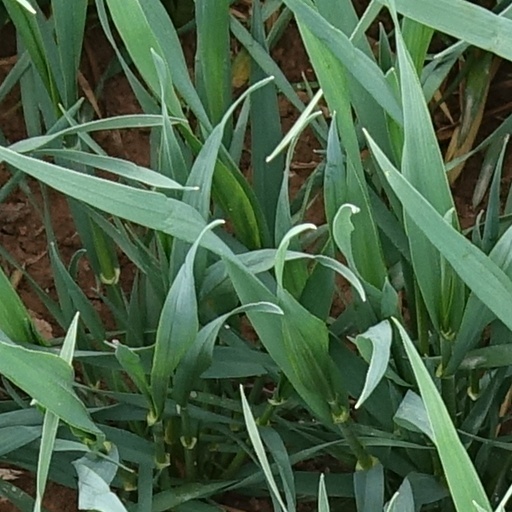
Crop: wheat